Baadbaan

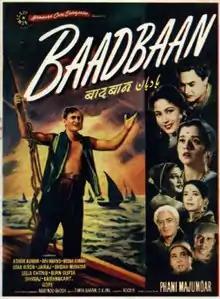
Poster

BaadBaan is a 1954 Indian Hindi-language drama film directed by Phani Majumdar and produced by the Bombay Talkies Workers' Industrial Cooperative Society Limited. Baad means storm and Baan means keeping or safeguarding. The film stars Dev Anand, Meena Kumari, Ashok Kumar and Usha Kiran in lead roles. The music score was composed by Timir Baran and S.K. Pal, the lyrics were written by Indivar and Udhav Kumar and the dances were choreographed by Shanti Bhardan. The film premiered on Friday, 18 June 1954, to packed houses at the Roxy and various other theatres in Bombay.